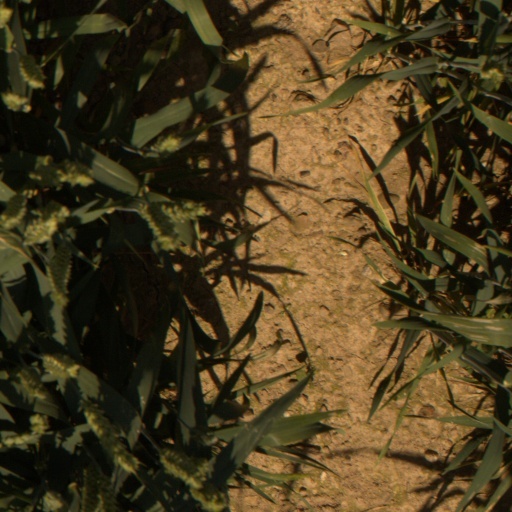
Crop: wheat